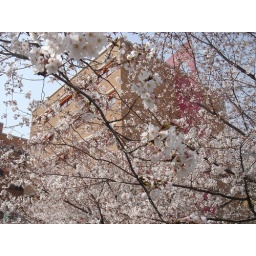
Picture of a cherry blossoms in bloom. My office / classroom is behind the top right window